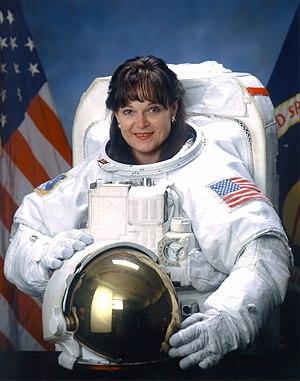
Le groupe d'astronautes 11 est le onzième groupe d'astronautes de la National Aeronautics and Space Administration sélectionné et annoncé le 23 mai 1985.
Le jeudi 7 mai 1959 est le 127ᵉ jour de l'année 1959.
Tamara Elizabeth Jernigan dite Tammy Jernigan est une astronaute américaine née le 7 mai 1959.